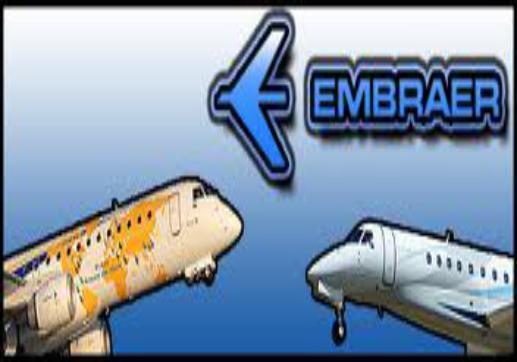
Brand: Embraer
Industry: Transportation